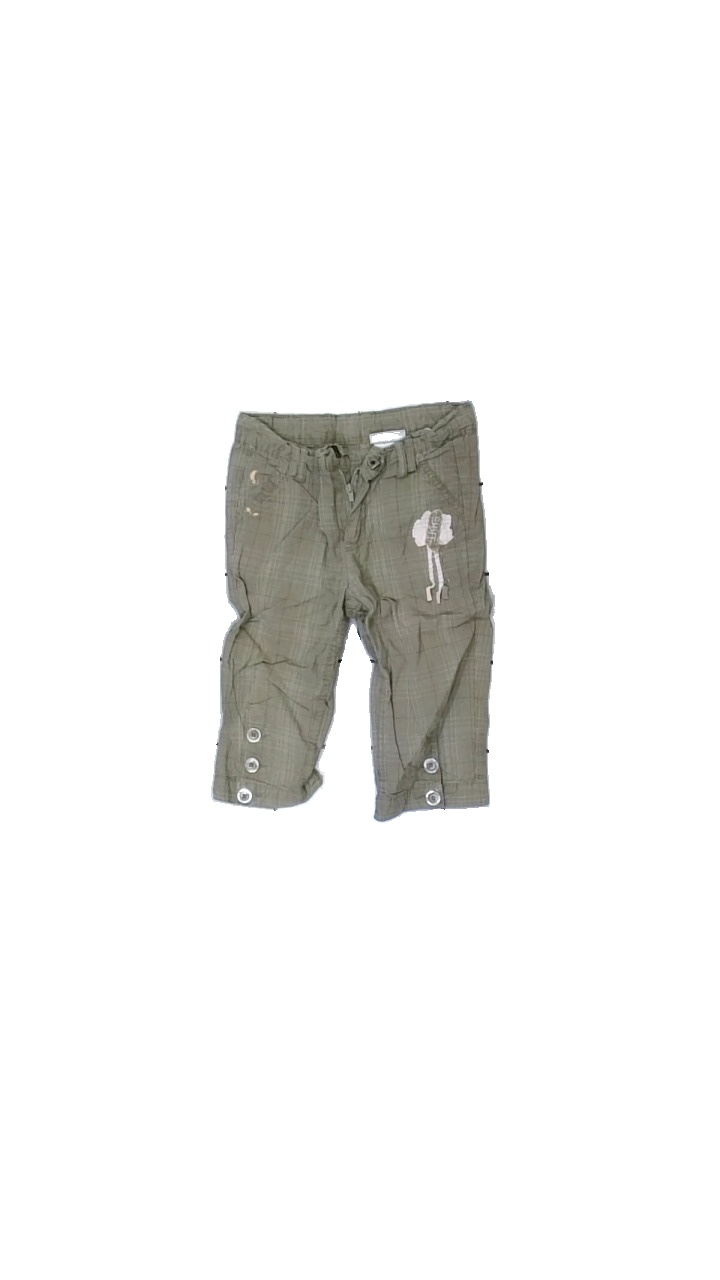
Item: Trousers (Children)
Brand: Ikks
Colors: Green
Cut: Regular
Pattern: Checkered print
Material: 100% cotton
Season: All
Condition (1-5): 1
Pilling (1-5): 4
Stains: Minor
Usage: Export
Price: <50